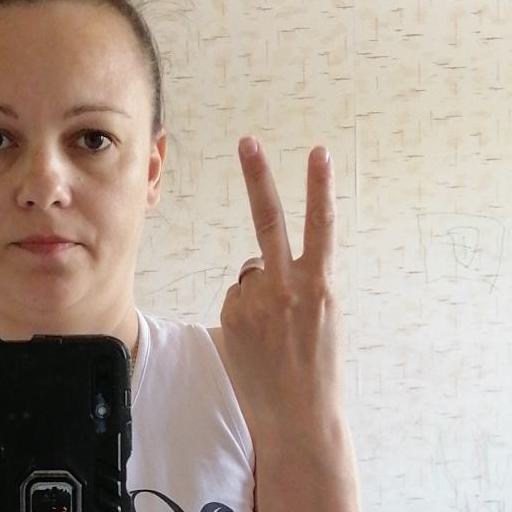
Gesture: peace_inverted